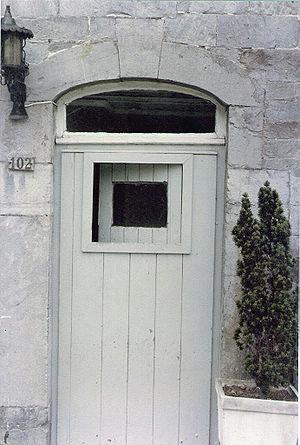
Un vasistas est une petite ouverture aménagée dans une fenêtre ou dans une porte, constituée d'un vantail pivotant indépendamment. Par extension, ce mot désigne aussi une fenêtre installée dans le pan d'une toiture ou dans un mur, assurant la ventilation et l'éclairage des combles ou d'une cave.